Emiliekilde

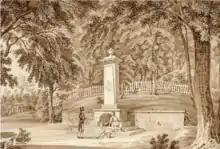
Emiliekilde

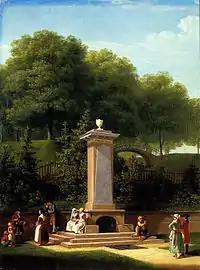
Emiliekilde painted by Jens Juel

Count Ernst Heinrich von Schimmelmann married Emilie Caroline Rantzau at Ahrensburg in 1775. The couple lived in the Schimmelmann Mansion on Bredgade in Copenhagen but spent their summers at Sølyst in the countryside to the north of the city. On 6 February 1780, just 20 years old, Emilie died from tuberculosis. Shortly thereafter Schimmelmann commissioned a memorial from Nicolai Abildgaard to commemorate his departed wife. He married Caroline Schimmelmann in 1782. The memorial to his first wife was installed close to Sølyst that same year. The poem on the monument was written by Christen Henriksen Pram.